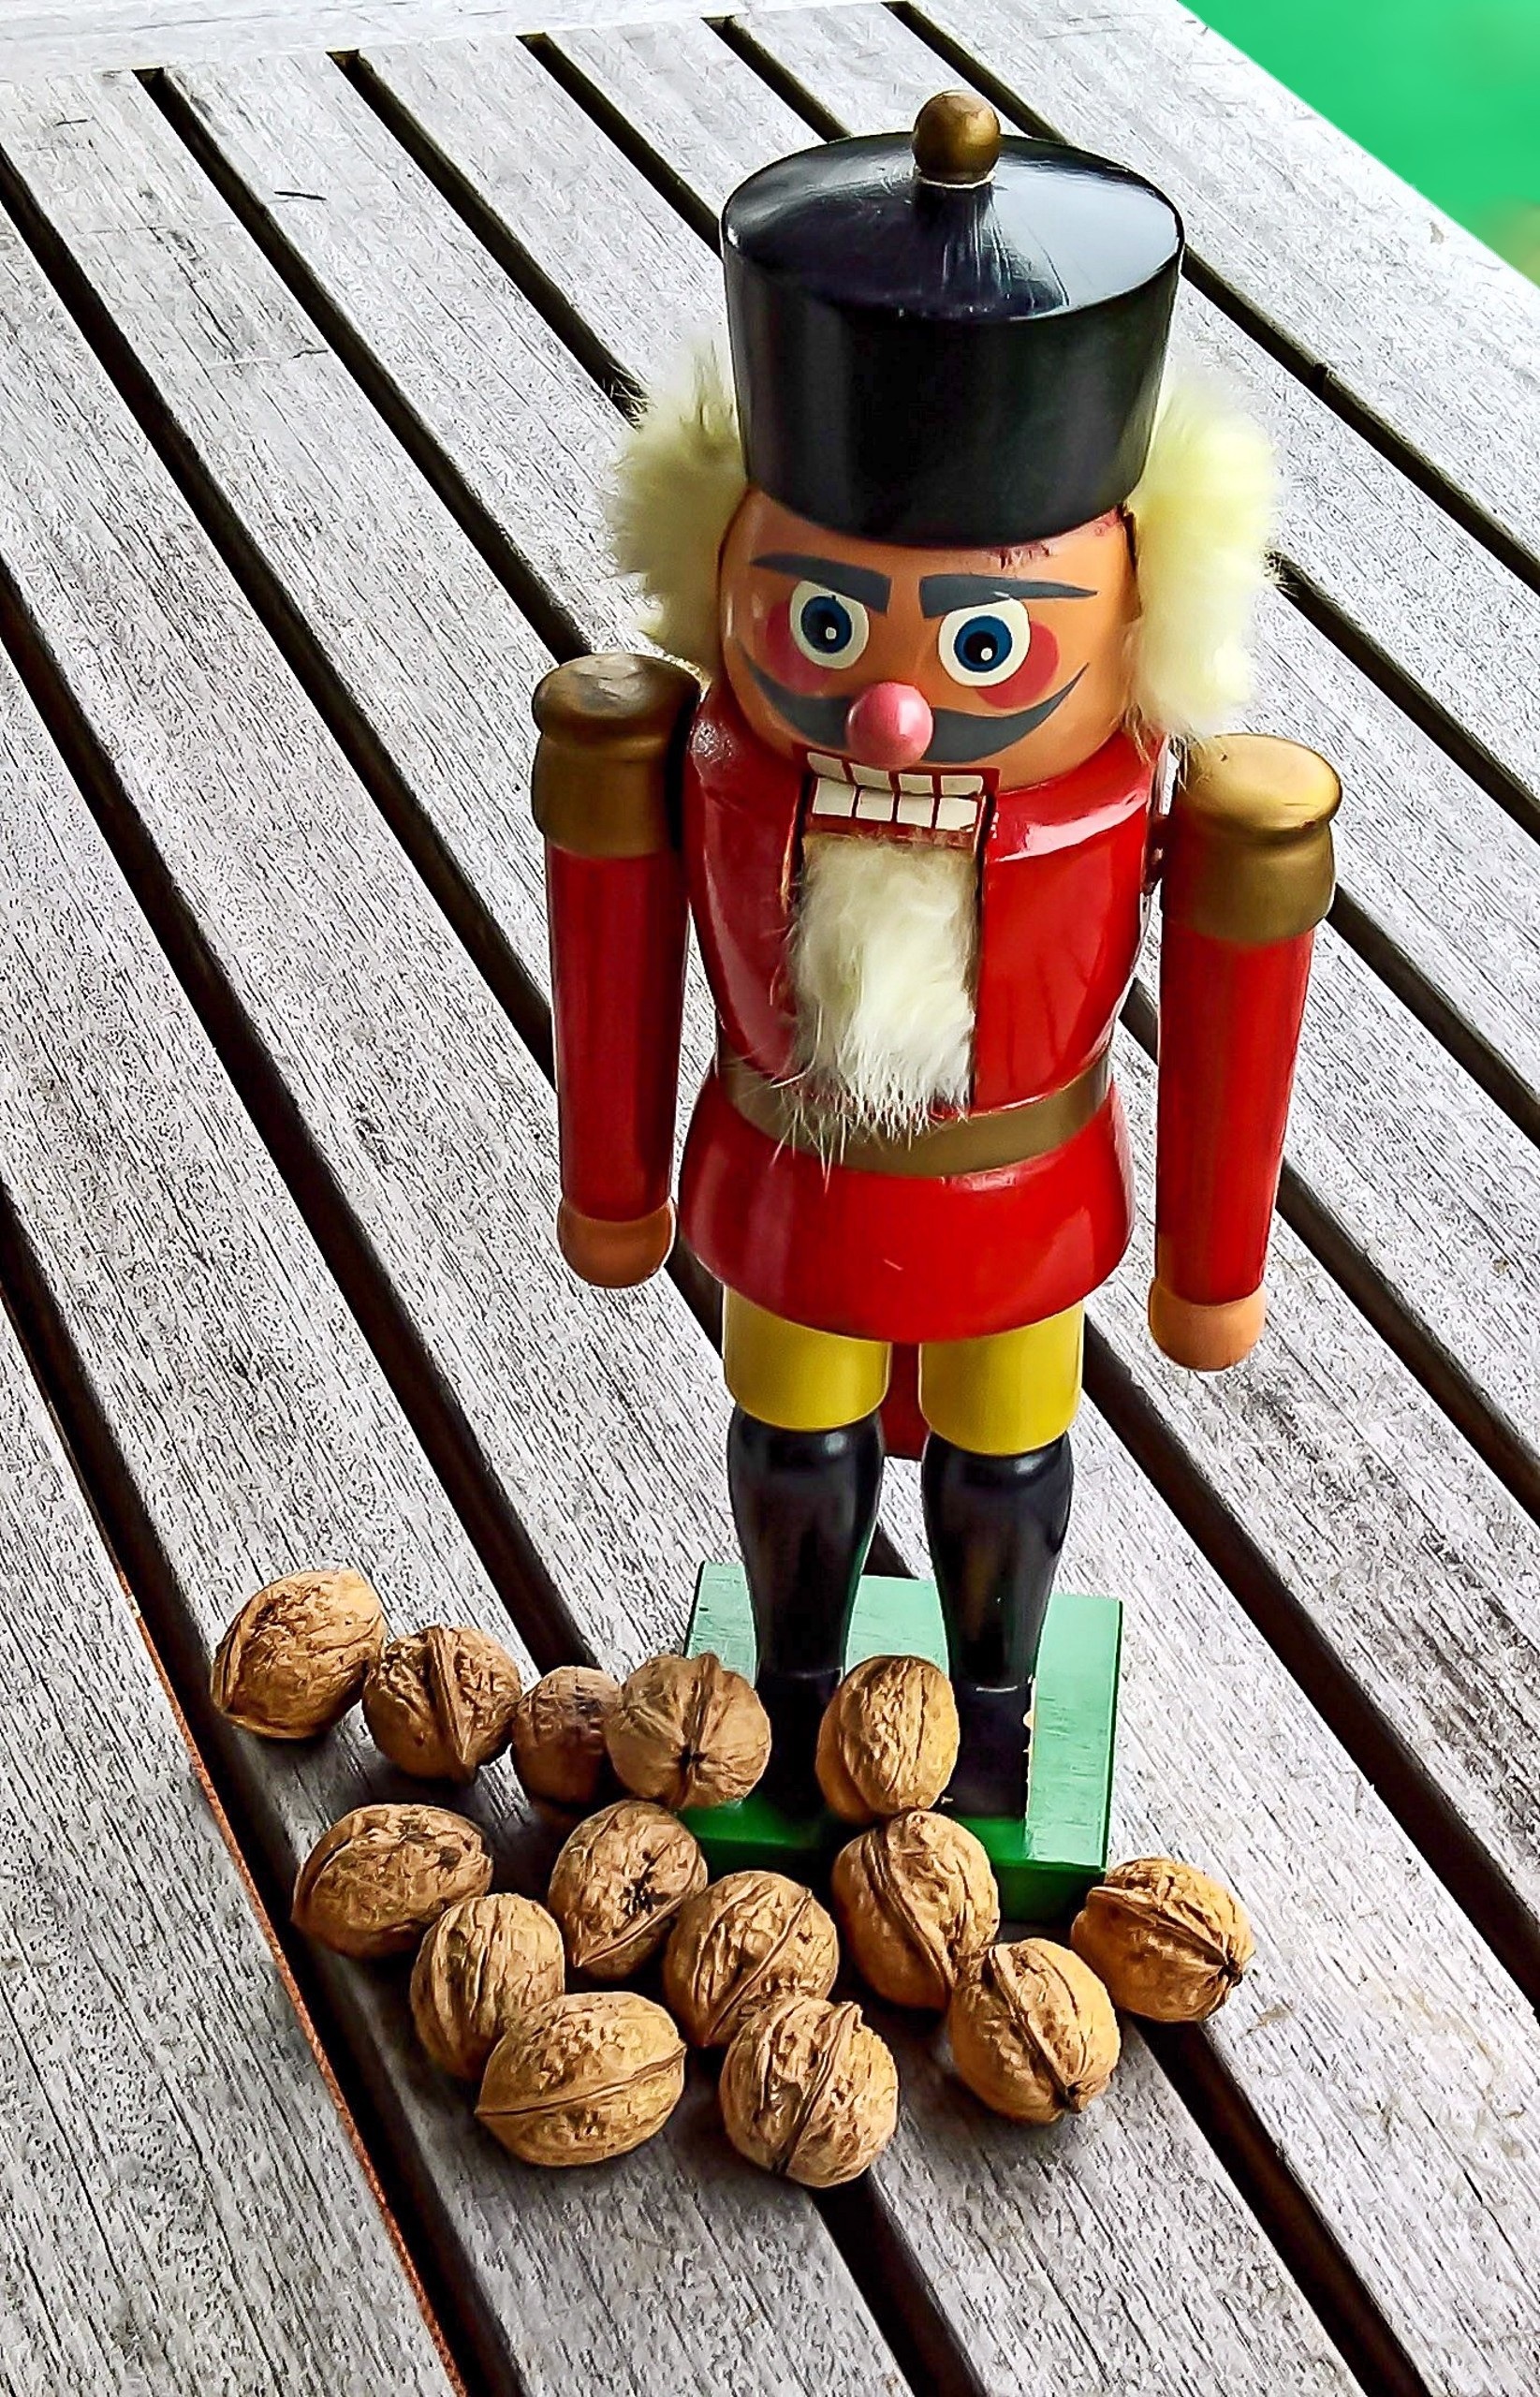
tool, soldier, christmas, advent, christmas decoration, toys, funny, painted, hand labor, nutcracker, ore mountains, decorative nutcracker, figure out wood, cracking nuts